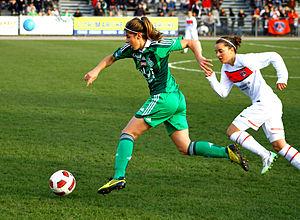
Camille Catala est une footballeuse française née le 6 mai 1991 à Montpellier, évoluant au poste de milieu de terrain. Elle joue actuellement au Paris FC depuis l'été 2012 et également en équipe de France.